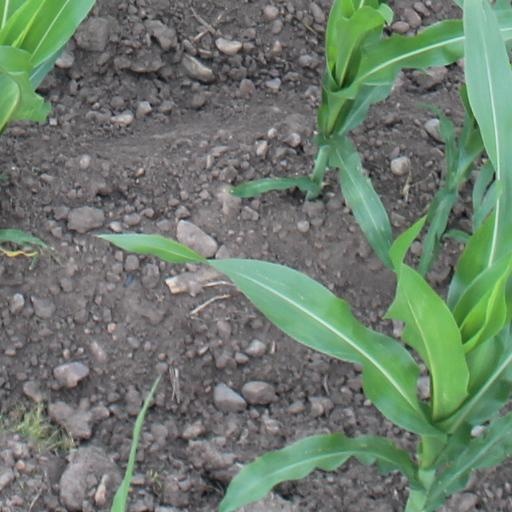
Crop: maize; corn